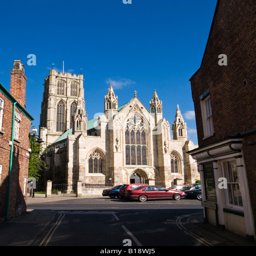
structure set right in the centre of this small town